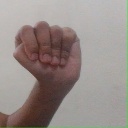
अक्षर: ठ